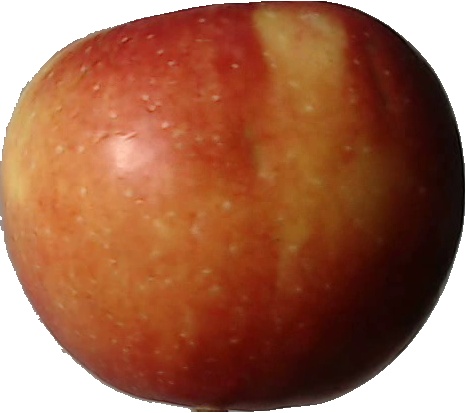
Label: apple_braeburn_1